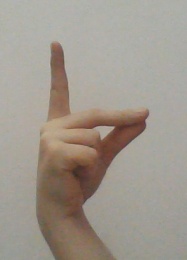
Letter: ta